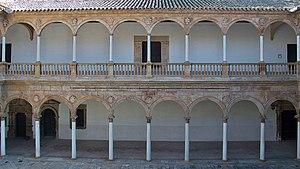
L'arc en plein cintre, en architecture, est un arc semi-circulaire sans brisure.